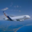
Label: airplane